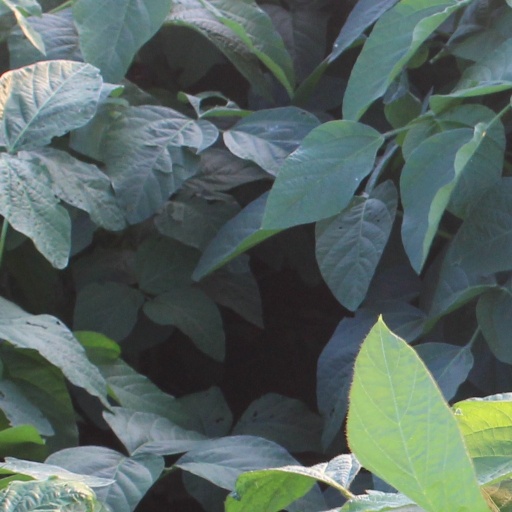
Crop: soybean